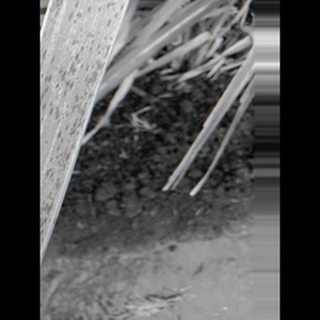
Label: sugarcane_rust